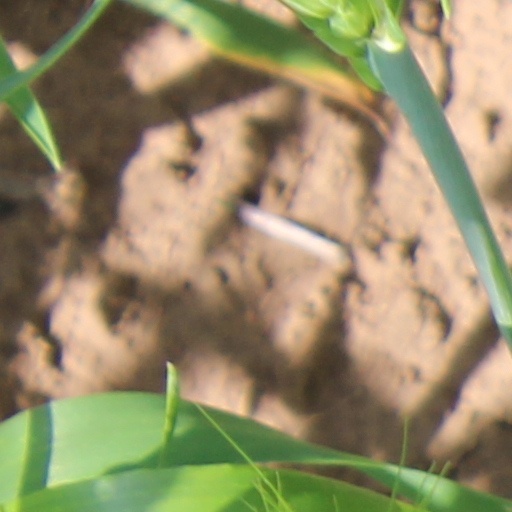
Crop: wheat